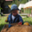
Label: baby